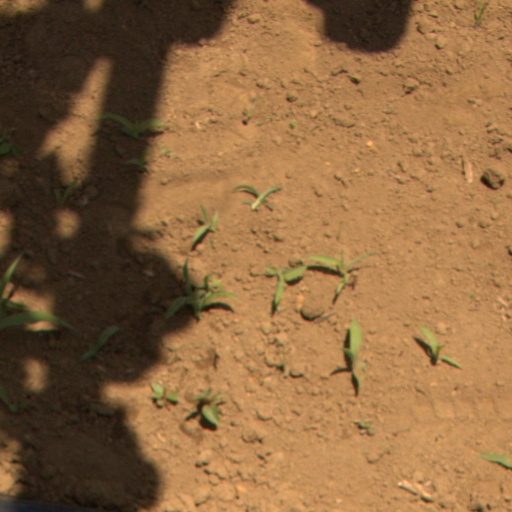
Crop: Jerusalem artichoke